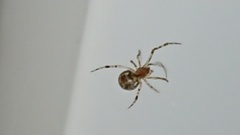
Species: Parasteatoda_tepidariorum